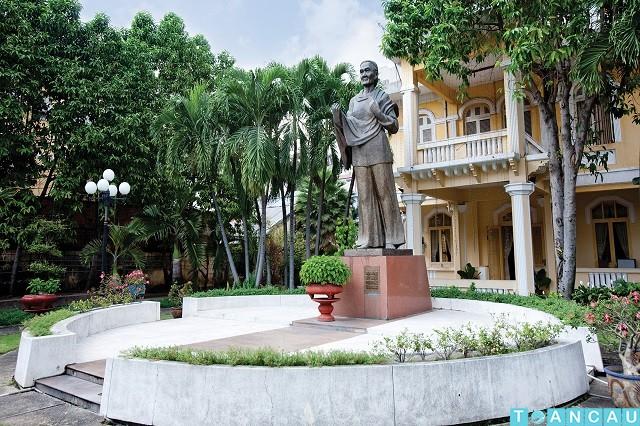
ở phía trước toà nhà là sự xuất hiện của một bức tượng